Miroslav Cerar (gymnast)

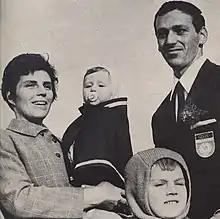
Cerar (right) with his family in 1968

Cerar was an attorney from 1973 until retiring in 2005. He owned his own law firm in Ljubljana. In 1991, Cerar helped co-found the Olympic Committee of Slovenia alongside fellow gymnast Leon Štukelj. He became a member of the executive committee of the European Fair Play Movement in 1994.